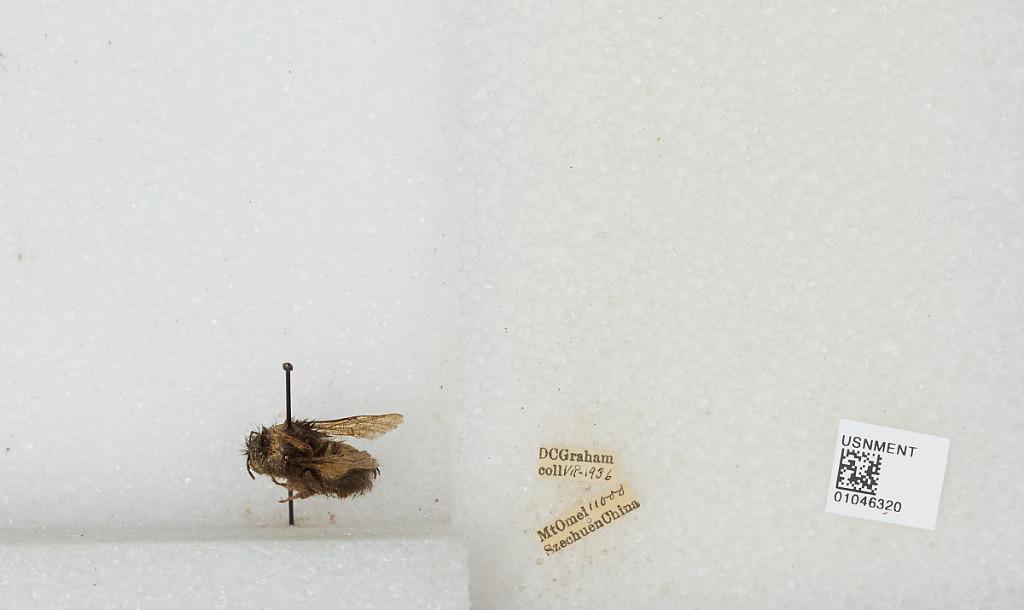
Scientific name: Bombus sp.
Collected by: D. Graham
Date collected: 1936-7-
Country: China
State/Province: Sichuan
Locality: Mount Emei